Protection of Czechoslovak borders during the Cold War

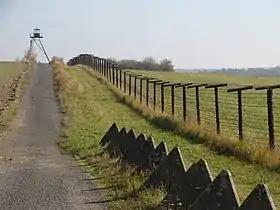
A preserved fence with watchtower near Čížov (2009)

The protection of borders between the Czechoslovak Socialist Republic (ČSSR) and several of the Western Bloc countries of Western Europe, namely with Germany and Austria, in the Cold War era and especially after 1951, was provided by special troops of the and a system of engineer equipment which created the real "Iron Curtain". The purpose was to prevent citizens of the Eastern Bloc escaping to the West, although official reports stated it was to keep the enemy's spies and saboteurs out of Czechoslovakia. The border system of Czechoslovakia was not as elaborate and fortified as that of the Inner German border or the Berlin Wall, but it was considered difficult to cross the border undetected.